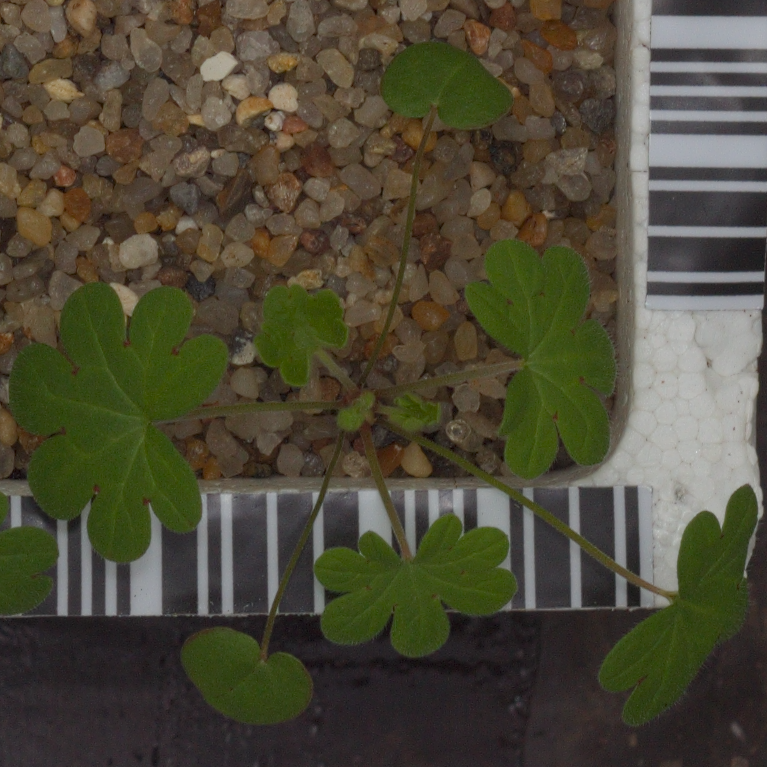
Label: smallflowered_cranesbill